K*bot World Championships

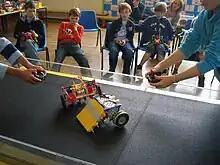
Modern (2009) Division 3 K*bots are operated by remote control.

Division M K*bots are manually operated models which compete in a tabletop arena enclosed within plexiglas walls approximately tall. There are strict rules of engagement, the most important being that a K*bot must be pushed and released to initiate movement; a K*bot cannot be moved or turned directly by hand.